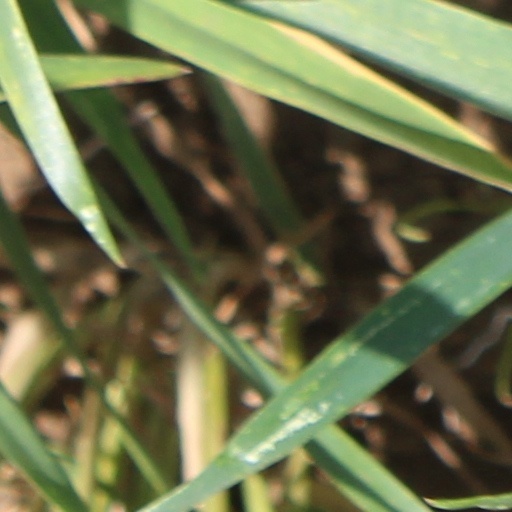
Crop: wheat